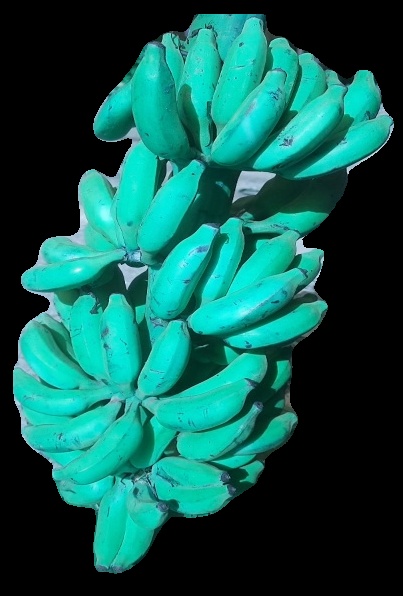
Variety: elakki-bale
Grade: grade3